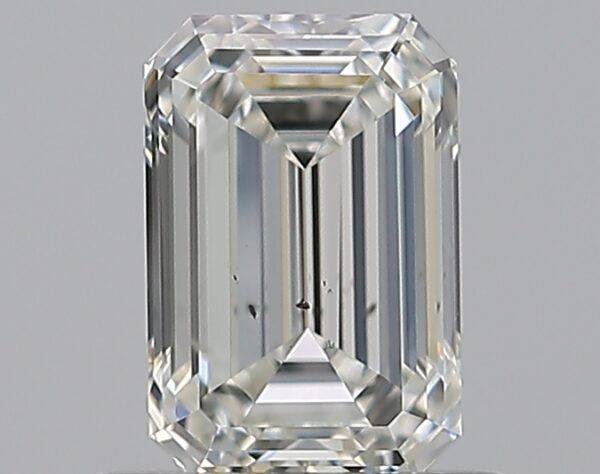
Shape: emerald
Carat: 0.72
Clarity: SI1
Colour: H
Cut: EX
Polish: EX
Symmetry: VG
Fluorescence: N
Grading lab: GIA
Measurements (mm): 6.23 x 4.15 x 2.79